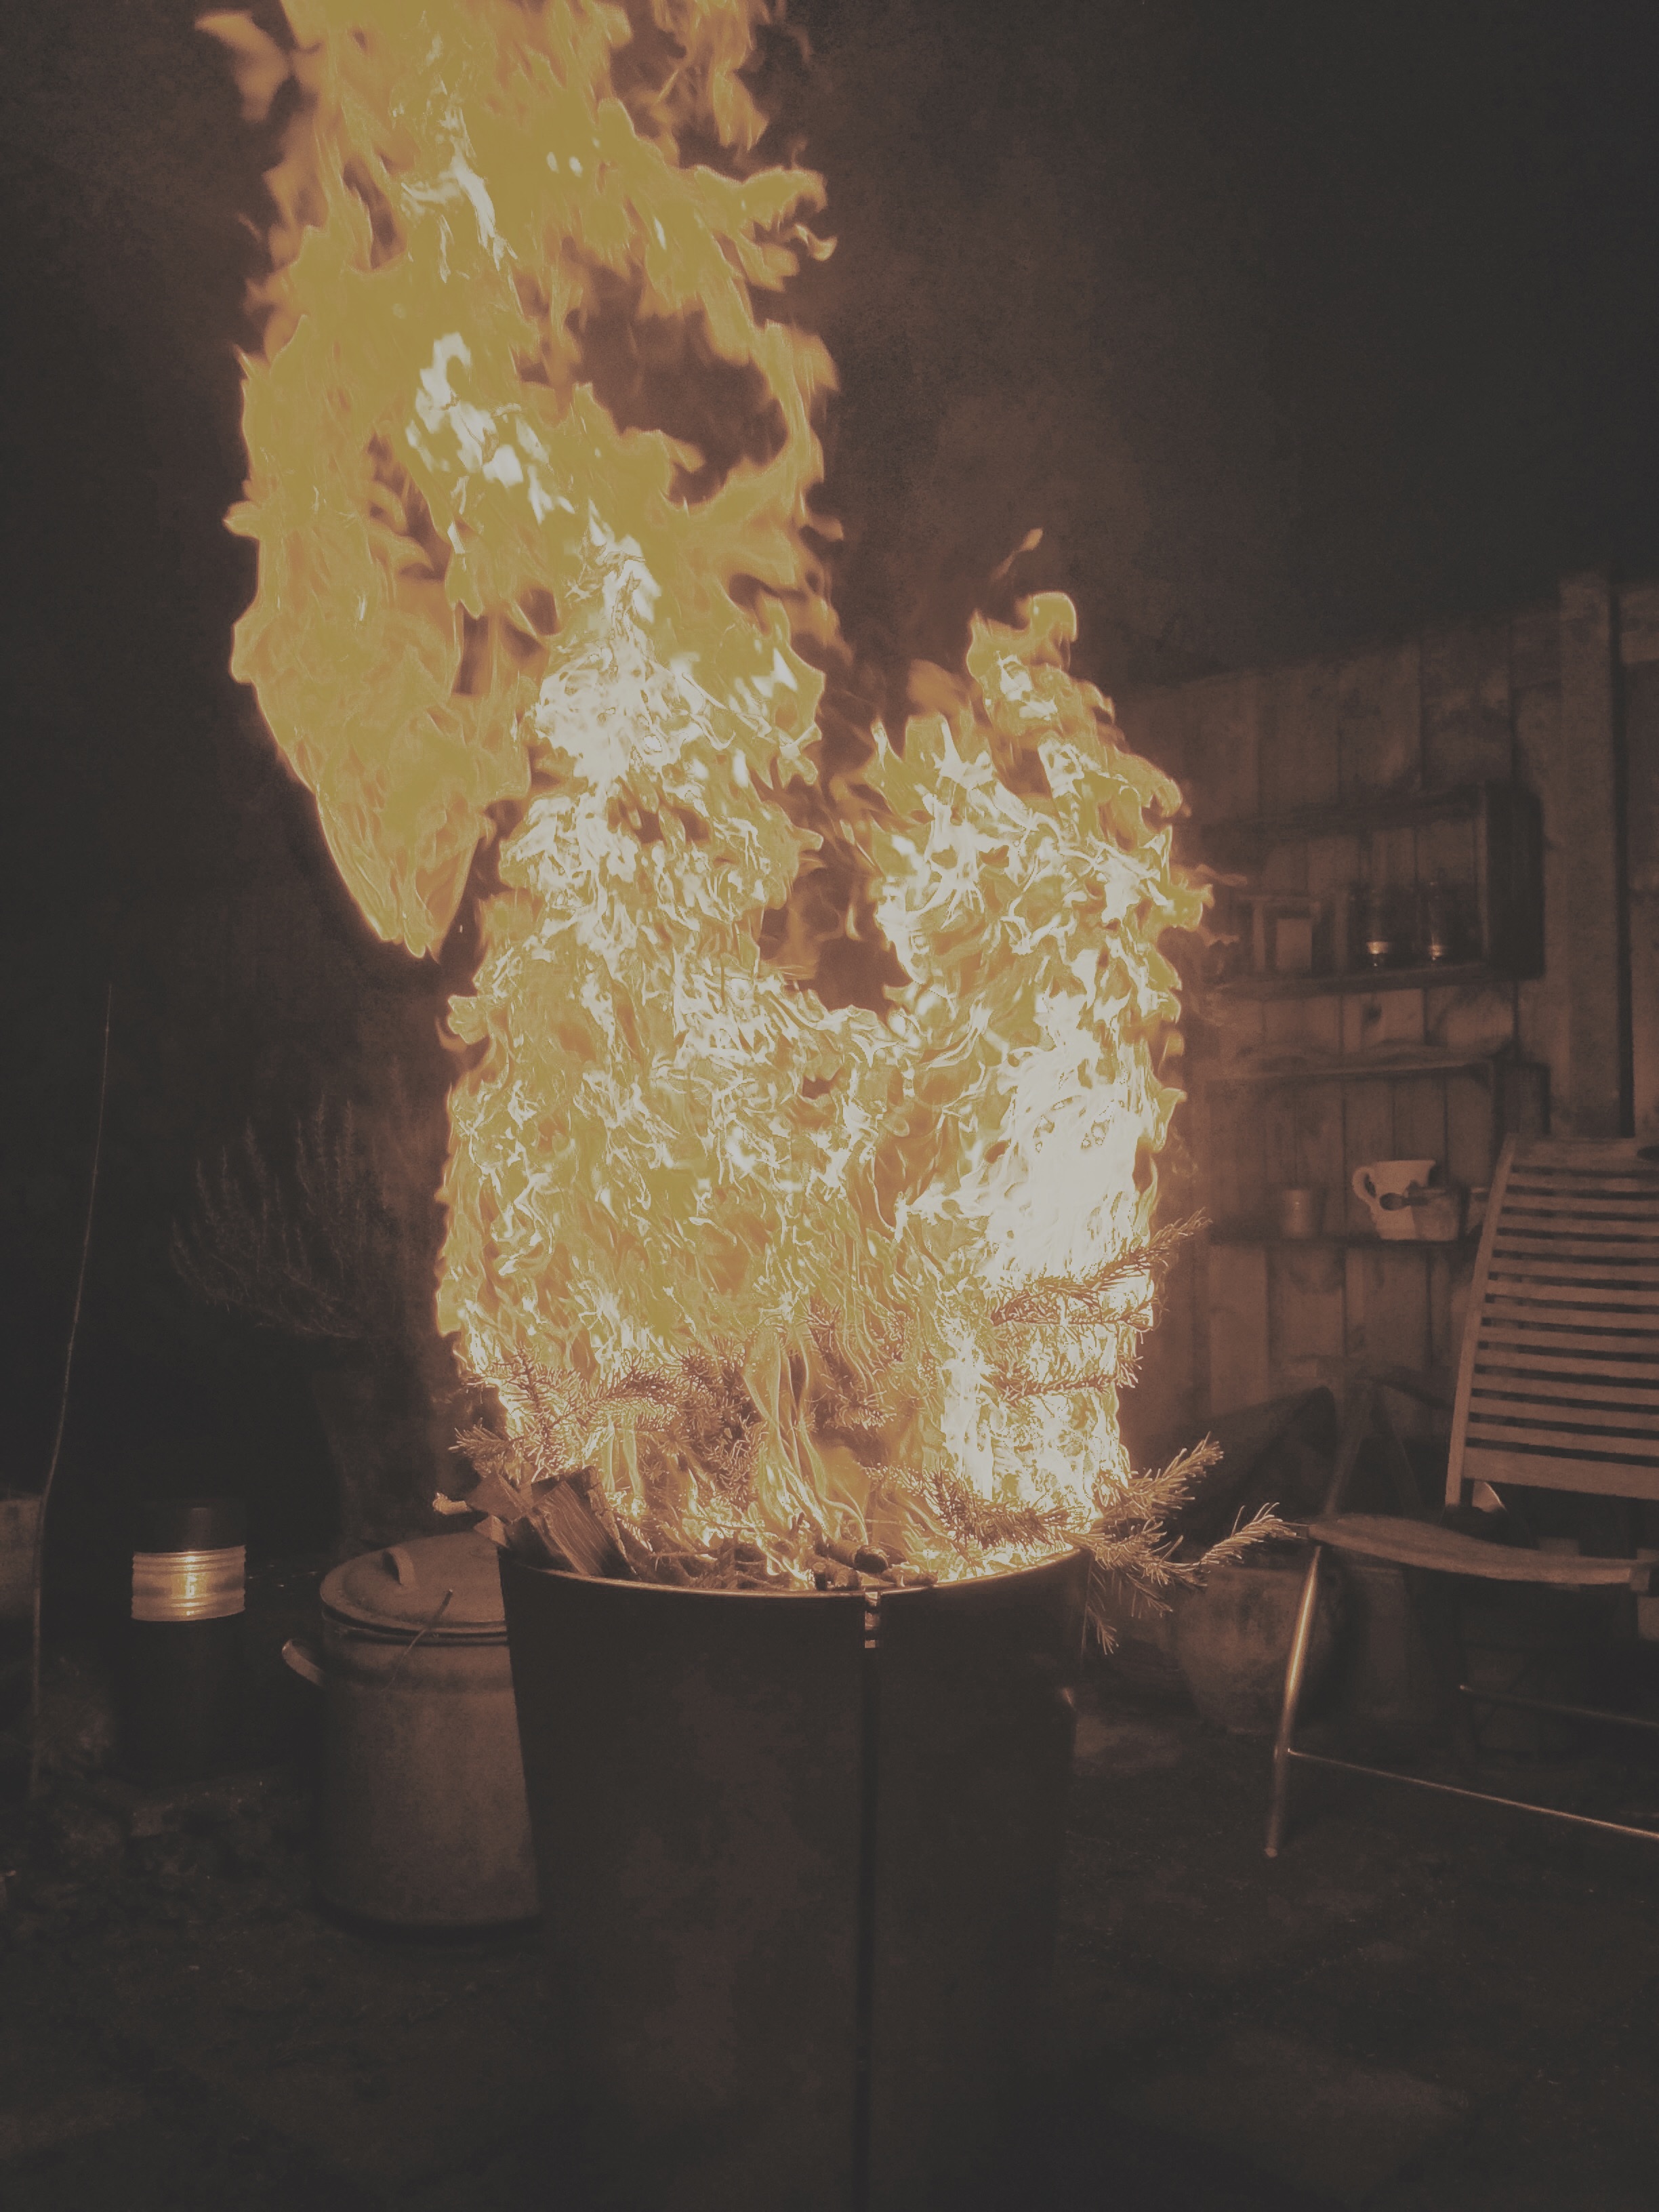
light, wall, painting, art, shape